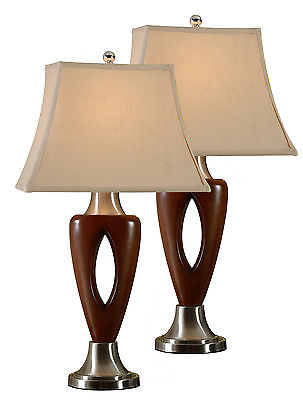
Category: lamp